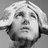
Emotion: sad